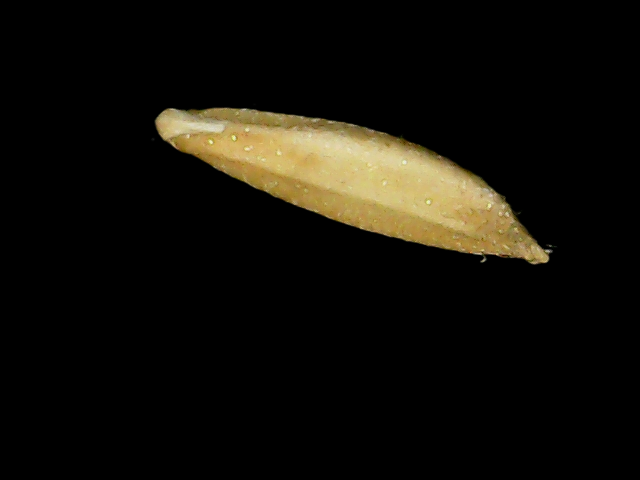
Rice variety: Binadhan12